Ophrys scolopax

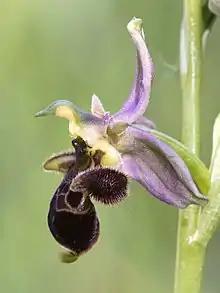
"Ophrys scolopax" - MHNT

A rather long list of varieties, forms, and subspecies have been proposed for this species. As of May 2014, the following such names are recognized: